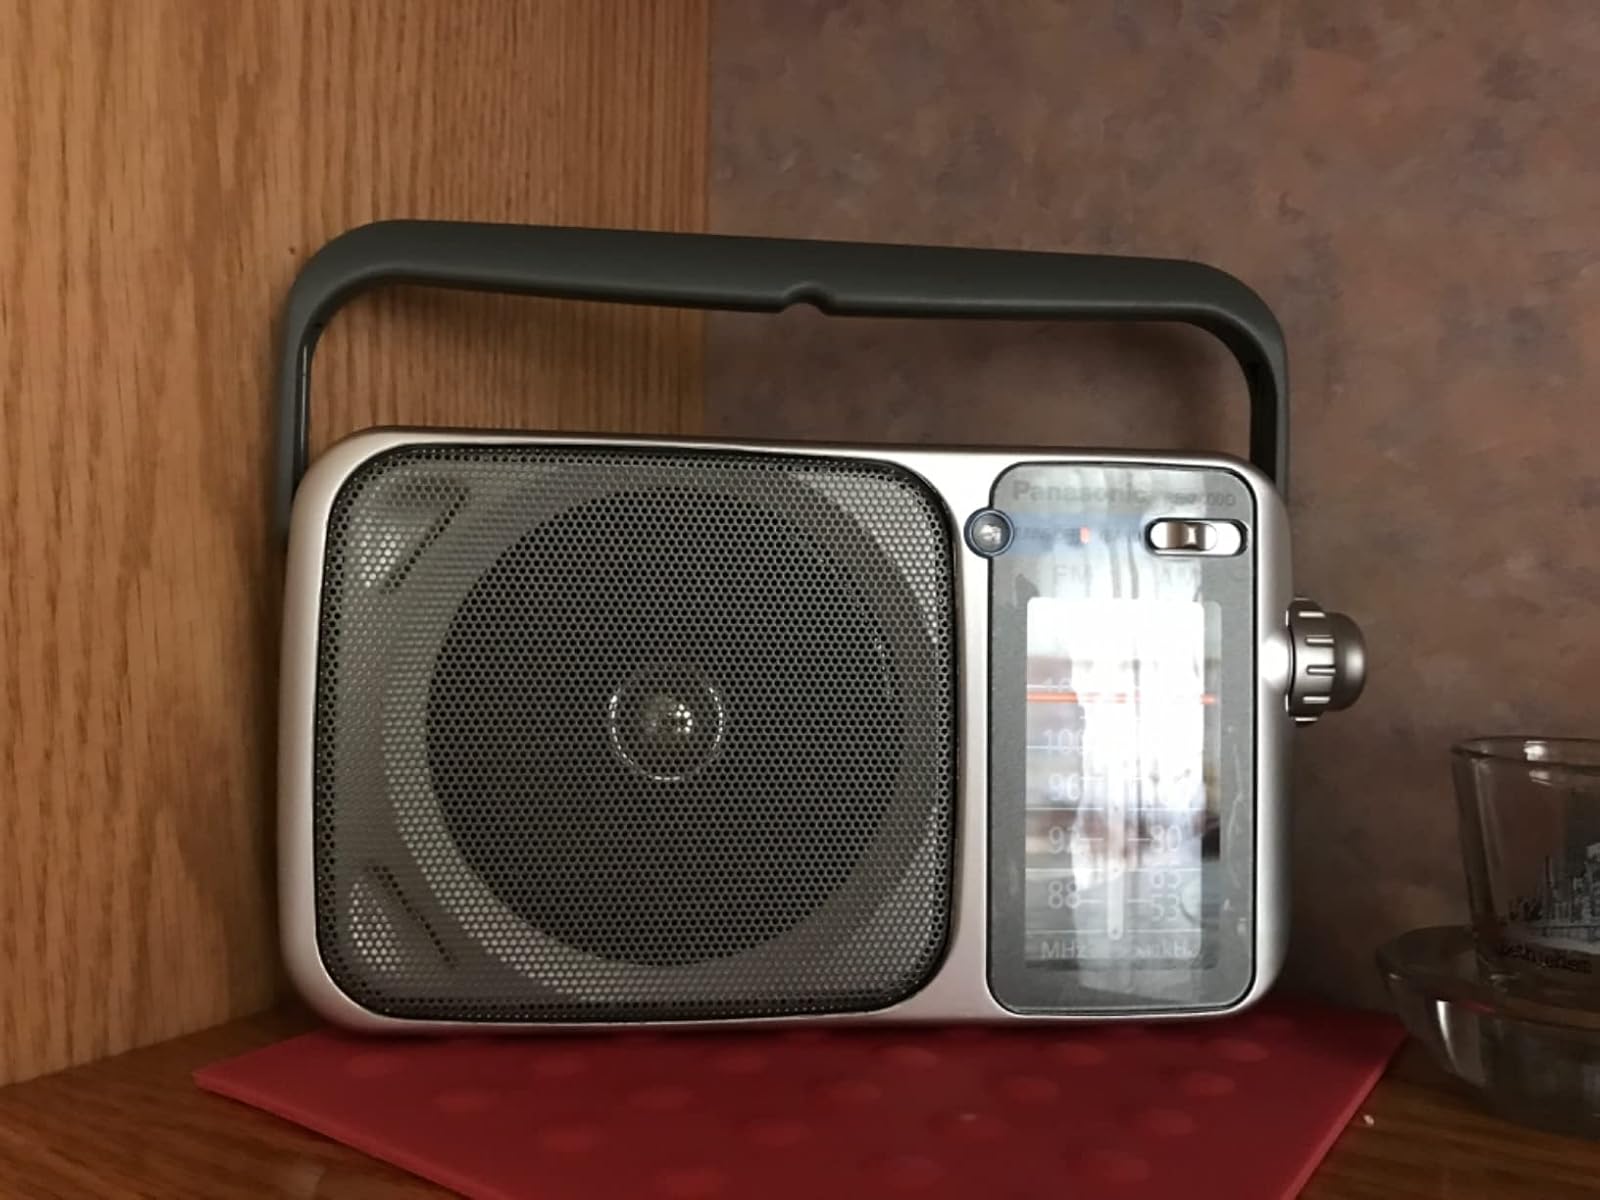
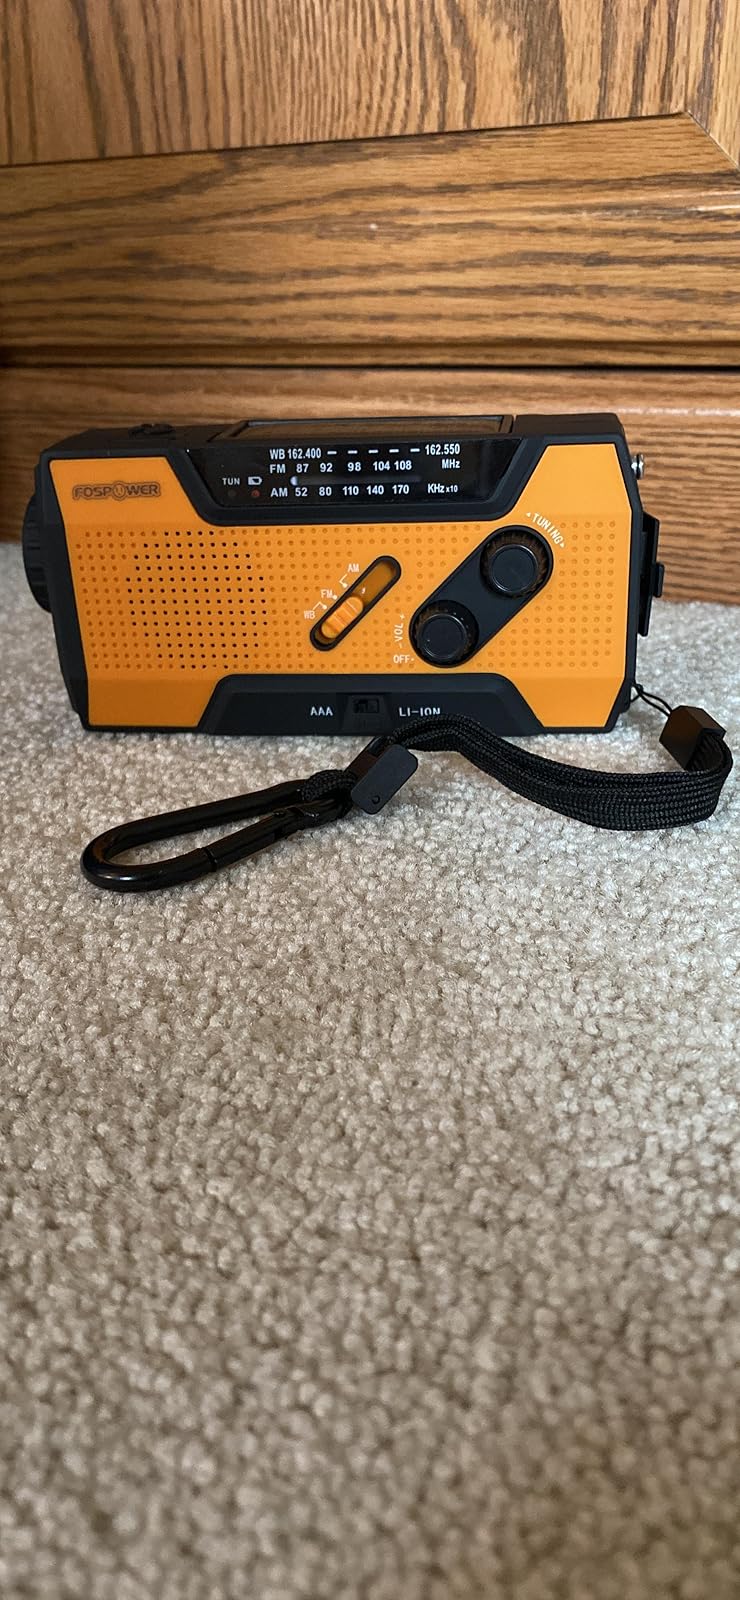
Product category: radio
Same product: no